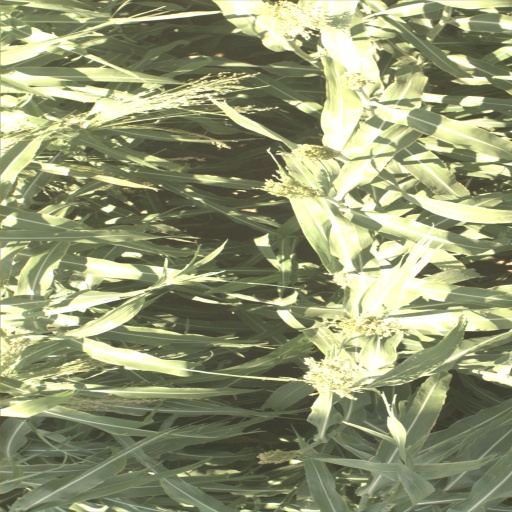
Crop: sorghum